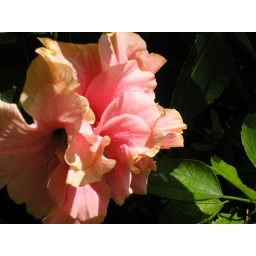
this is a flower in my school garden it is pink with green leaves.